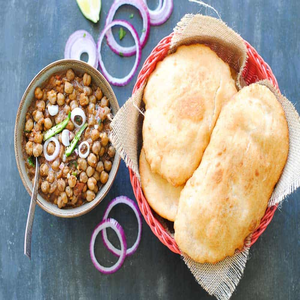
Dish: cholebhature